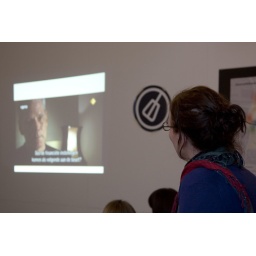
Foto's van 60MM in het VMK. Gemaakt door Sander de Groot; grootsfotografie.nl